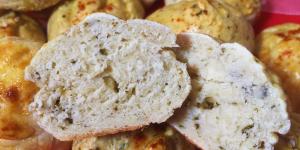
pancitos saborizados